Mississippi Highway 315

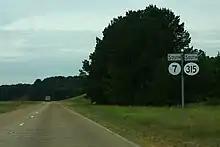
MS 7/MS 315 concurrency in Water Valley

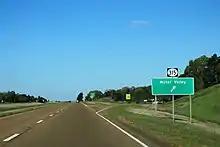
MS 6/US 278 at their interchange with MS 315 in Panola County

MS 315 begins at MS 9W and County Route 428 (CR 428) near the community of Paris in Lafayette County. The highway heads west (signed north) through a mix of woods and farmlands. It enters Yalobusha where it parallels the banks of Otoucalofa Creek. As the road approaches the city of Water Valley, the name of the road becomes Blackmur Drive as it heads through a residential neighborhood descending in elevation. In the downtown area, MS 315 turns onto Main Street to head south out of center of the city. It reaches MS 32 forming a brief concurrency to the west. MS 315 then reaches MS 7, a divided highway just outside the city limits. MS 315 heads north along MS 7, then curving to the northeast, briefly entering the city limits again, before MS 315 breaks off the concurrency from MS 7 to head northwest out of Yalobusha County. First, it reenters Lafayette County where it crosses the Yocona River and Enid Lake on a through truss bridge, then has an intersection with MS 328. Afterwards, MS 315 heads northwest and then north through woodlands in Panola County. MS 315 reaches a diamond interchange with US 278/MS 6 in a rural section of the county. The state highway officially continues past the interchange to end about past the interchange at John Branch Road and Marshall Road.